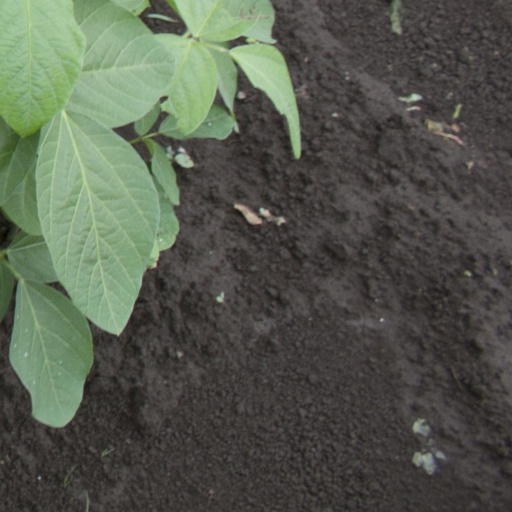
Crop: soybean